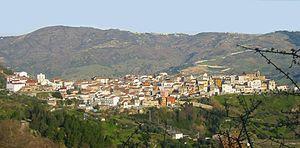
Calciano est une commune italienne de moins de 1 000 habitants, située dans la province de Matera, dans la région Basilicate, en Italie méridionale.